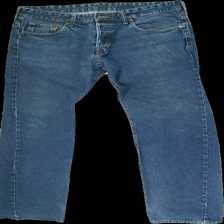
View: front
Type: Jeans
Category: Ladies
Brand: H&M
Colors: Blue
Material: 100% cotton
Cut: Regular
Size: 34
Season: All
Trend: denim
Stains: Minor
Holes: Minor
Price range: 50-100
Recommended usage: Reuse